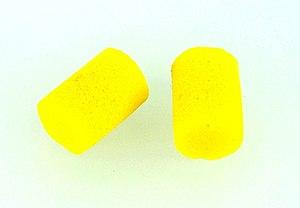
La protection auditive a pour rôle la réduction du niveau sonore perçu à l'oreille soit dans le but de protéger contre les risques de surdité soit pour améliorer le confort. Elle peut également être utilisée pour empêcher l'eau de pénétrer dans le conduit auditif ou pour rééquilibrer la pression entre l'oreille moyenne et l'extérieur lors de voyages en avion.